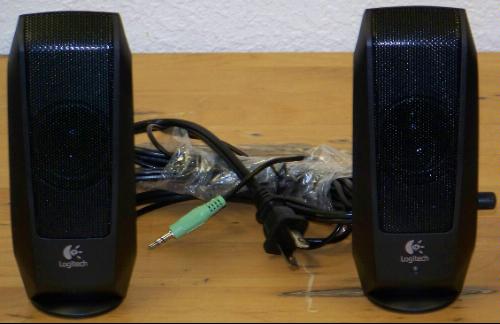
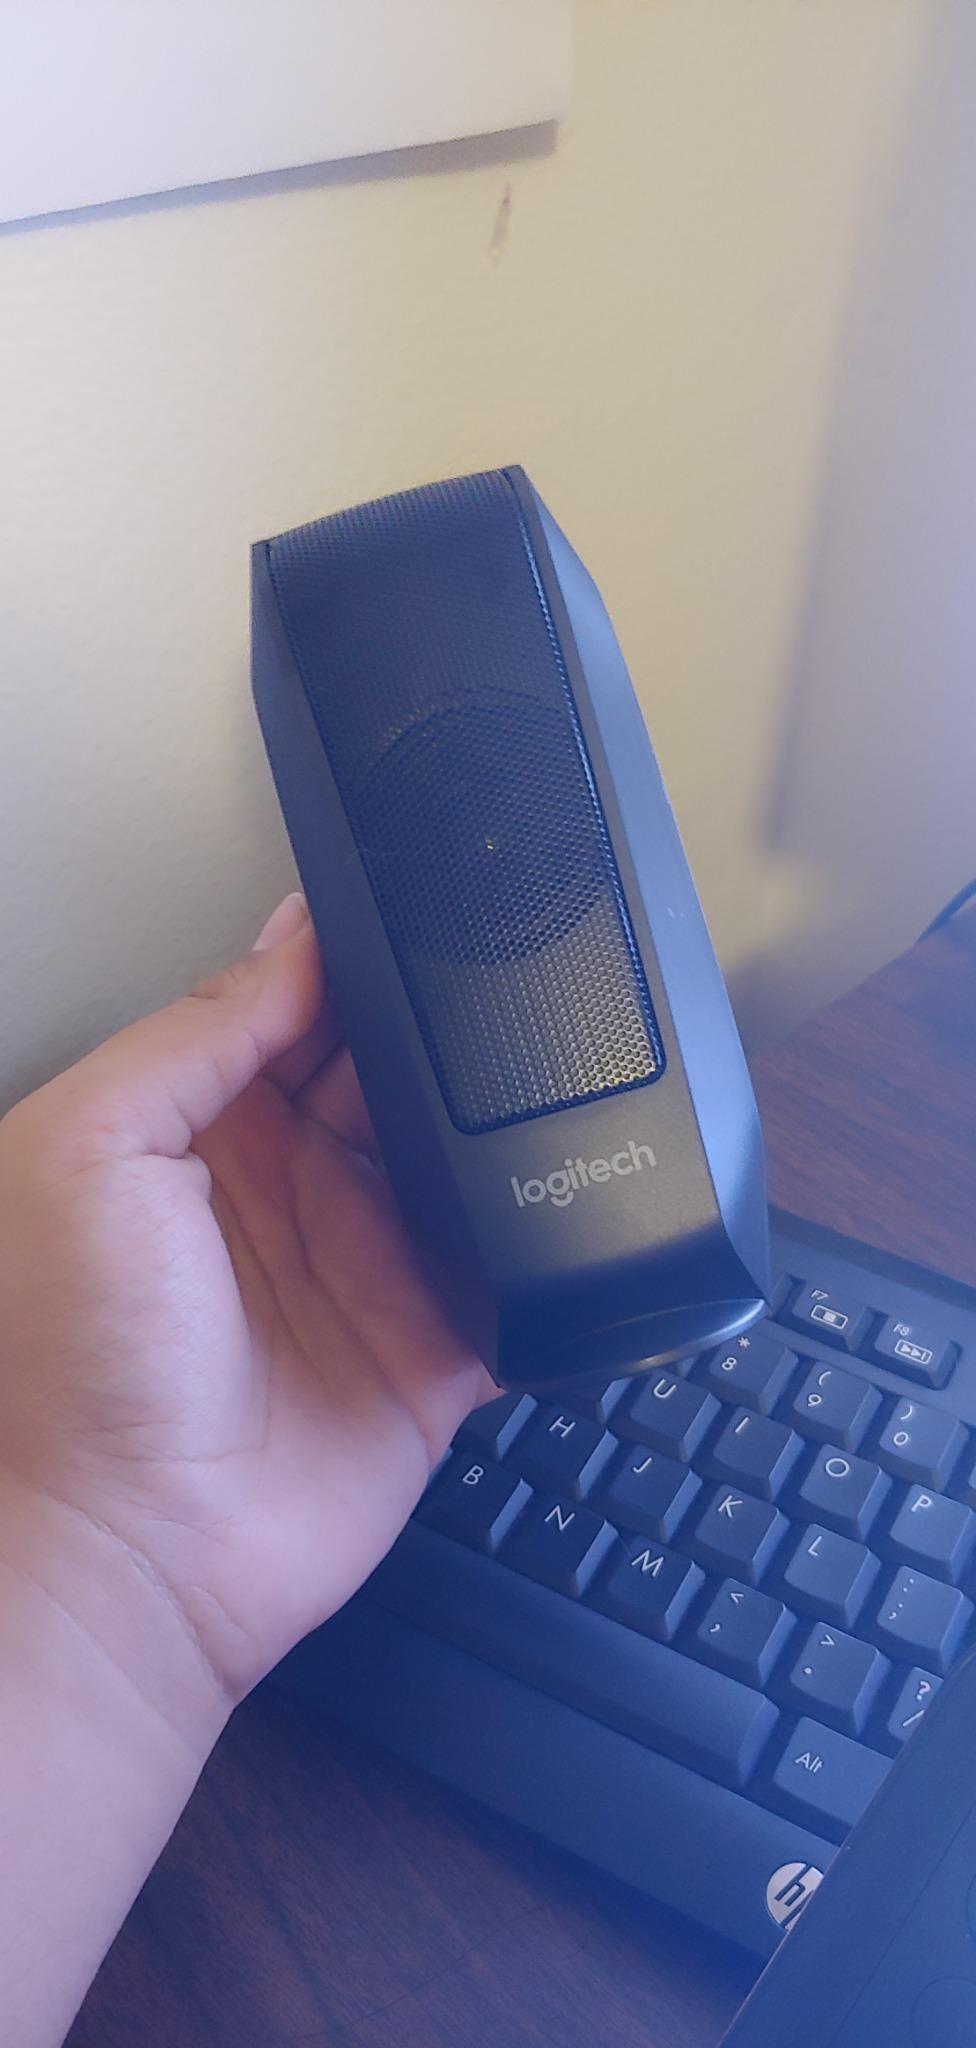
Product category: speaker
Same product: yes